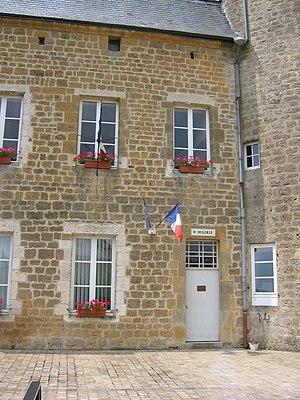
La mairie de la commune de l'Echelle, située dans le château. En Ardennes (France). This building is inscrit au titre des Monuments Historiques. It is indexed in the Base Mérimée, a database of architectural heritage maintained by the French Ministry of Culture,
L'Échelle est une commune française, située dans le département des Ardennes en région Grand Est.
Le château de L'Échelle est un château situé sur la commune de L'Échelle, dans le département français des Ardennes en France.